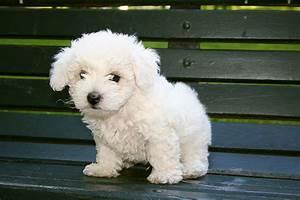
dog